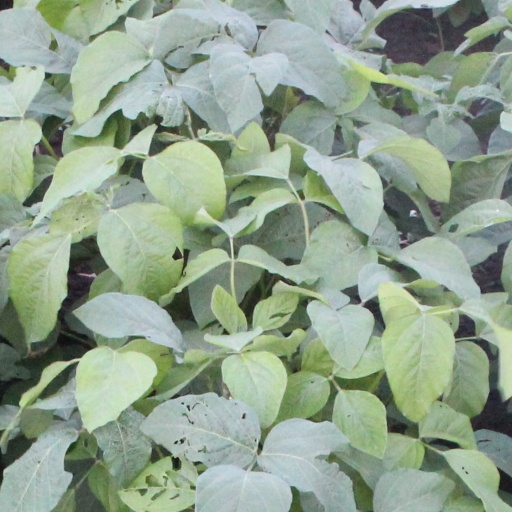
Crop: soybean